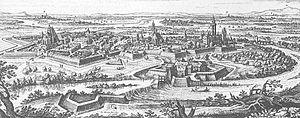
Hanau est une ville d'Allemagne, située dans le Land de Hesse, sur le Main. Elle compte 97 500 habitants. C'est une ville commerciale et industrielle, proche de Francfort.